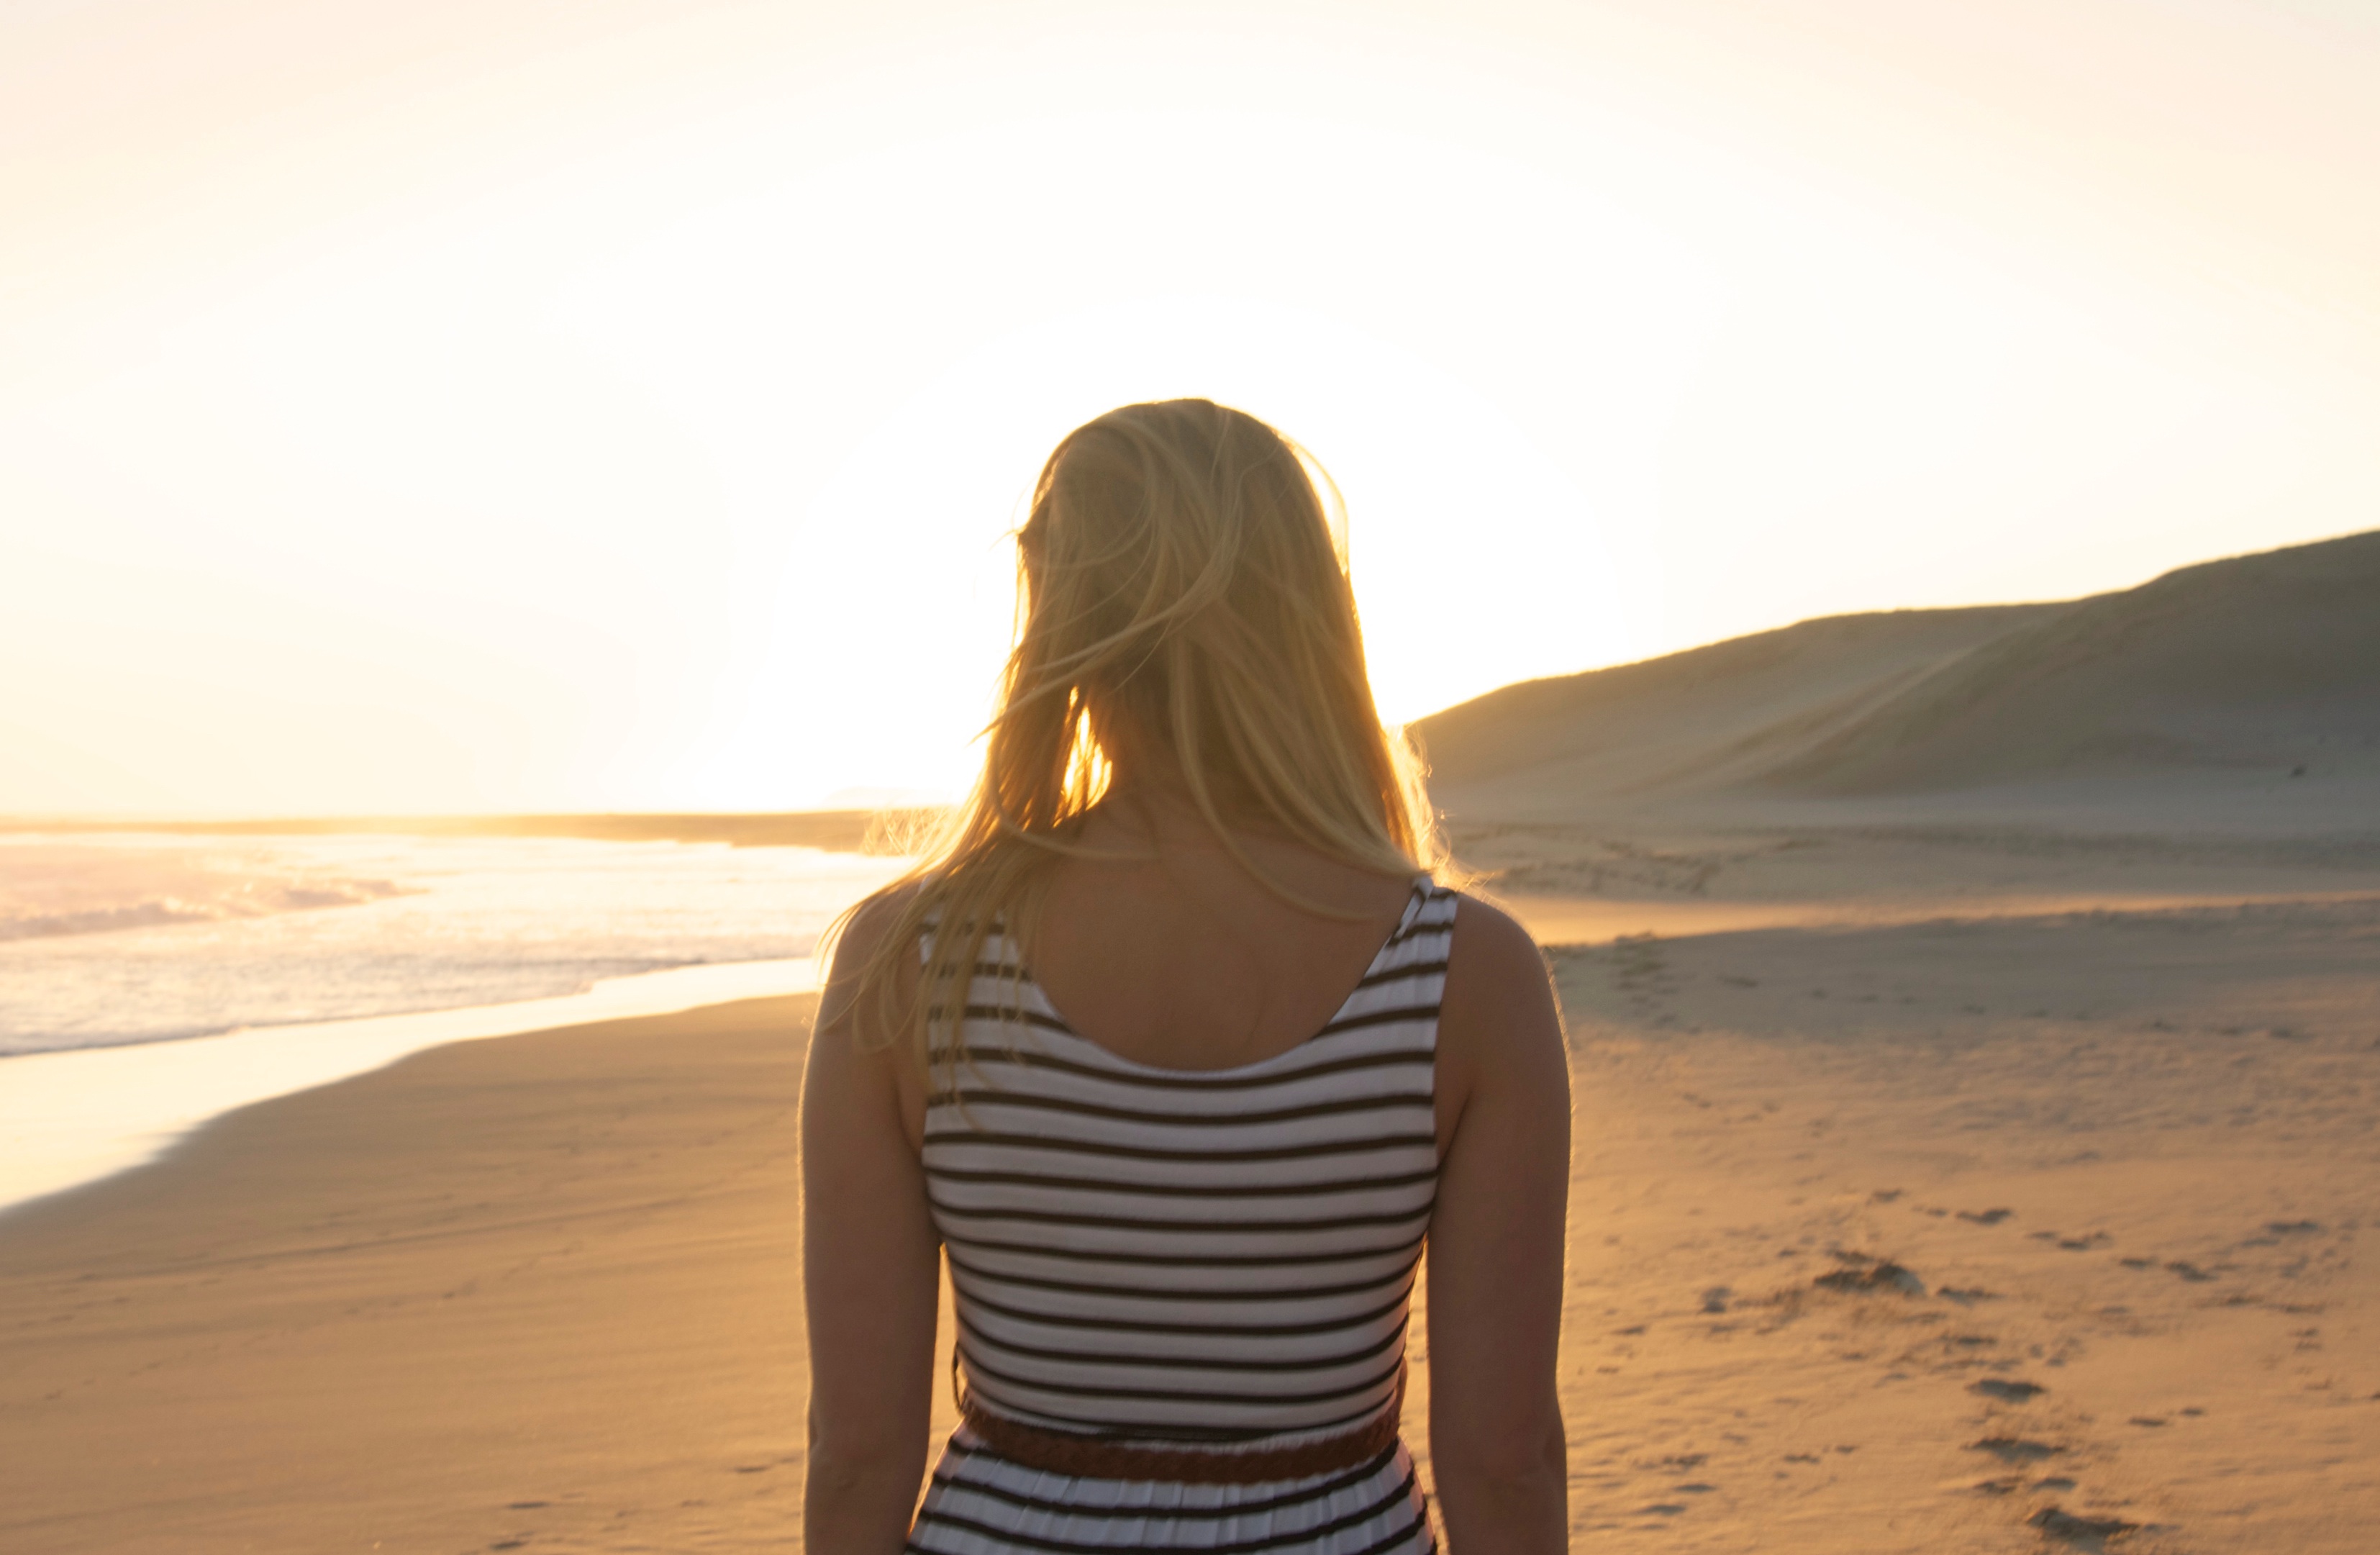
beach, sea, sand, sunset, sunlight, morning, vacation, sitting, beauty, natural environment, human positions